Village Drama Society

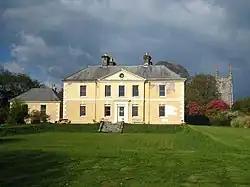
Kelly House, Kelly, Devon where Mary Kelly founded the Village Drama Society

Mary Kelly founded the Society after seeing how drama performed by the Kelly Players in the village of Kelly brought enjoyment to those who took part. The Society initially had its headquarters at the family home, Kelly House, though by 1924 it had moved to London. Its first president was the writer and literary critic Sir Arthur Quiller-Couch. He was succeeded by the playwright and poet Gordon Bottomley.